Pope Pius IX and Russia

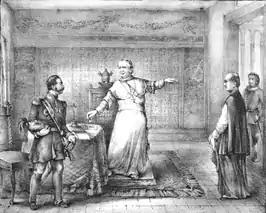
Expulsion of the Russian envoy to the Holy See Felix von Meyendorff by Pope Pius IX for insulting the Catholic faith

Pope Pius IX and Russia includes the relations between the Pontiff and the Russian Empire during the years 1846–1878.